Billings, Montana

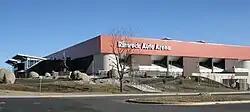
MetraPark Arena (currently called "First Interstate Arena at MetraPark" due to sponsorship)

In the 21st century, Billings saw the development of operations centers in the city's business parks and downtown core by such national companies as GE, Wells Fargo, and First Interstate Bank. Billings avoided the economic downturn that affected most of the nation from 2008 to 2012 as well as the housing bust. The Downtown Billings Alliance led efforts to transform downtown to increase economic and civic opportunities. In 2002, Skypoint was completed. This artistic structure provides a defining area to host events. Downtown saw a renaissance of the historic area as building after building was restored. In 2007, Billings was designated a Preserve America Community.